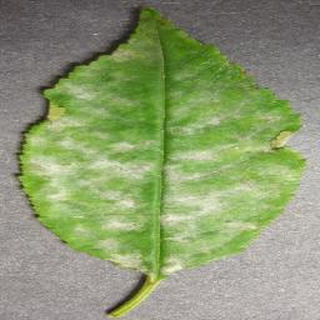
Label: cherry_powdery_mildew